Columbanus

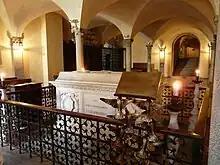
Remains of Columbanus, Bobbio Abbey crypt

The remains of Columbanus are preserved in the crypt at Bobbio Abbey. Many miracles have been credited to his intercession. In 1482, the relics were placed in a new shrine and laid beneath the altar of the crypt. The sacristy at Bobbio possesses a portion of the skull of Columbanus, his knife, wooden cup, bell, and an ancient water vessel, formerly containing sacred relics and said to have been given to him by Pope Gregory I. According to some authorities, twelve teeth of Columbanus were taken from the tomb in the fifteenth century and kept in the treasury, but these have since disappeared.